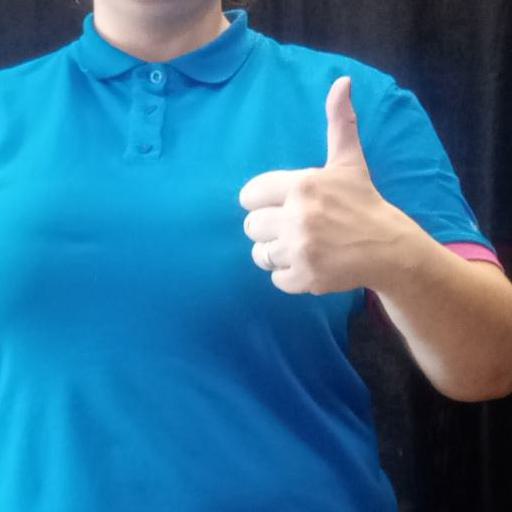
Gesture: like